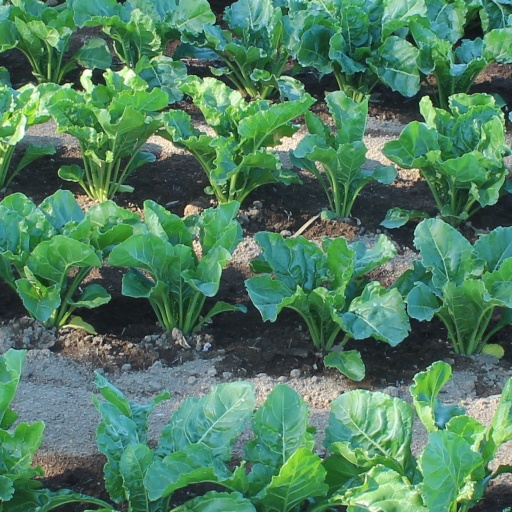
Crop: sugar beet